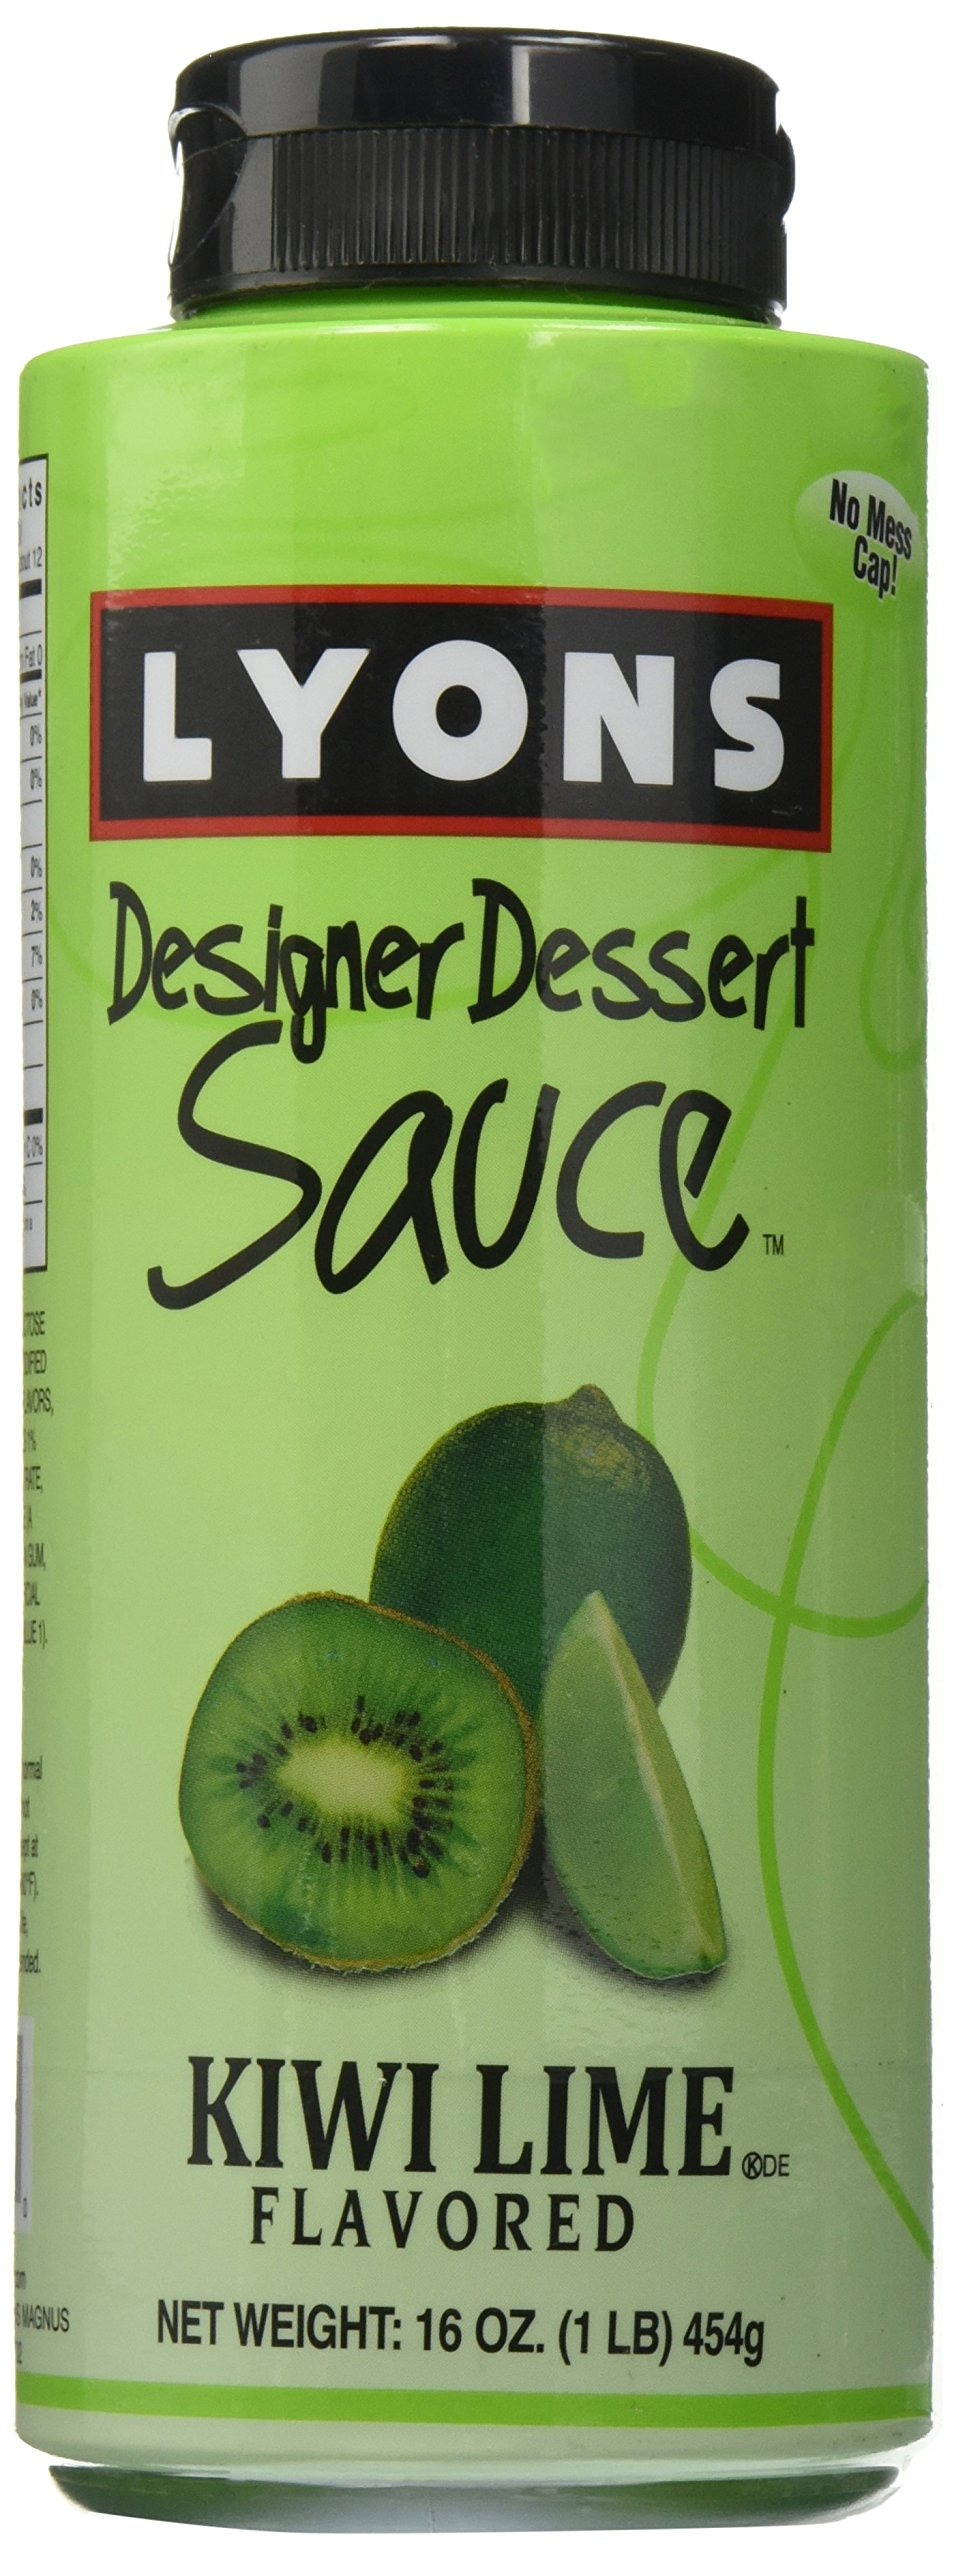
Item Name: Lyons Kiwi Lime Designer Dessert Sauce Squeeze Bottle, 16 ounces
Value: 16.0
Unit: Fl Oz

Price: 14.98